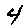
Label: 4